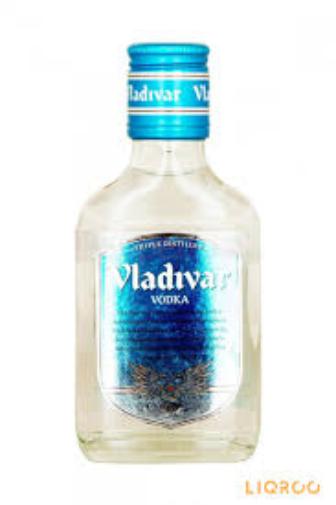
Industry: Food